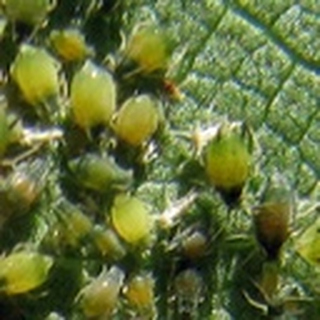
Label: cotton_aphids